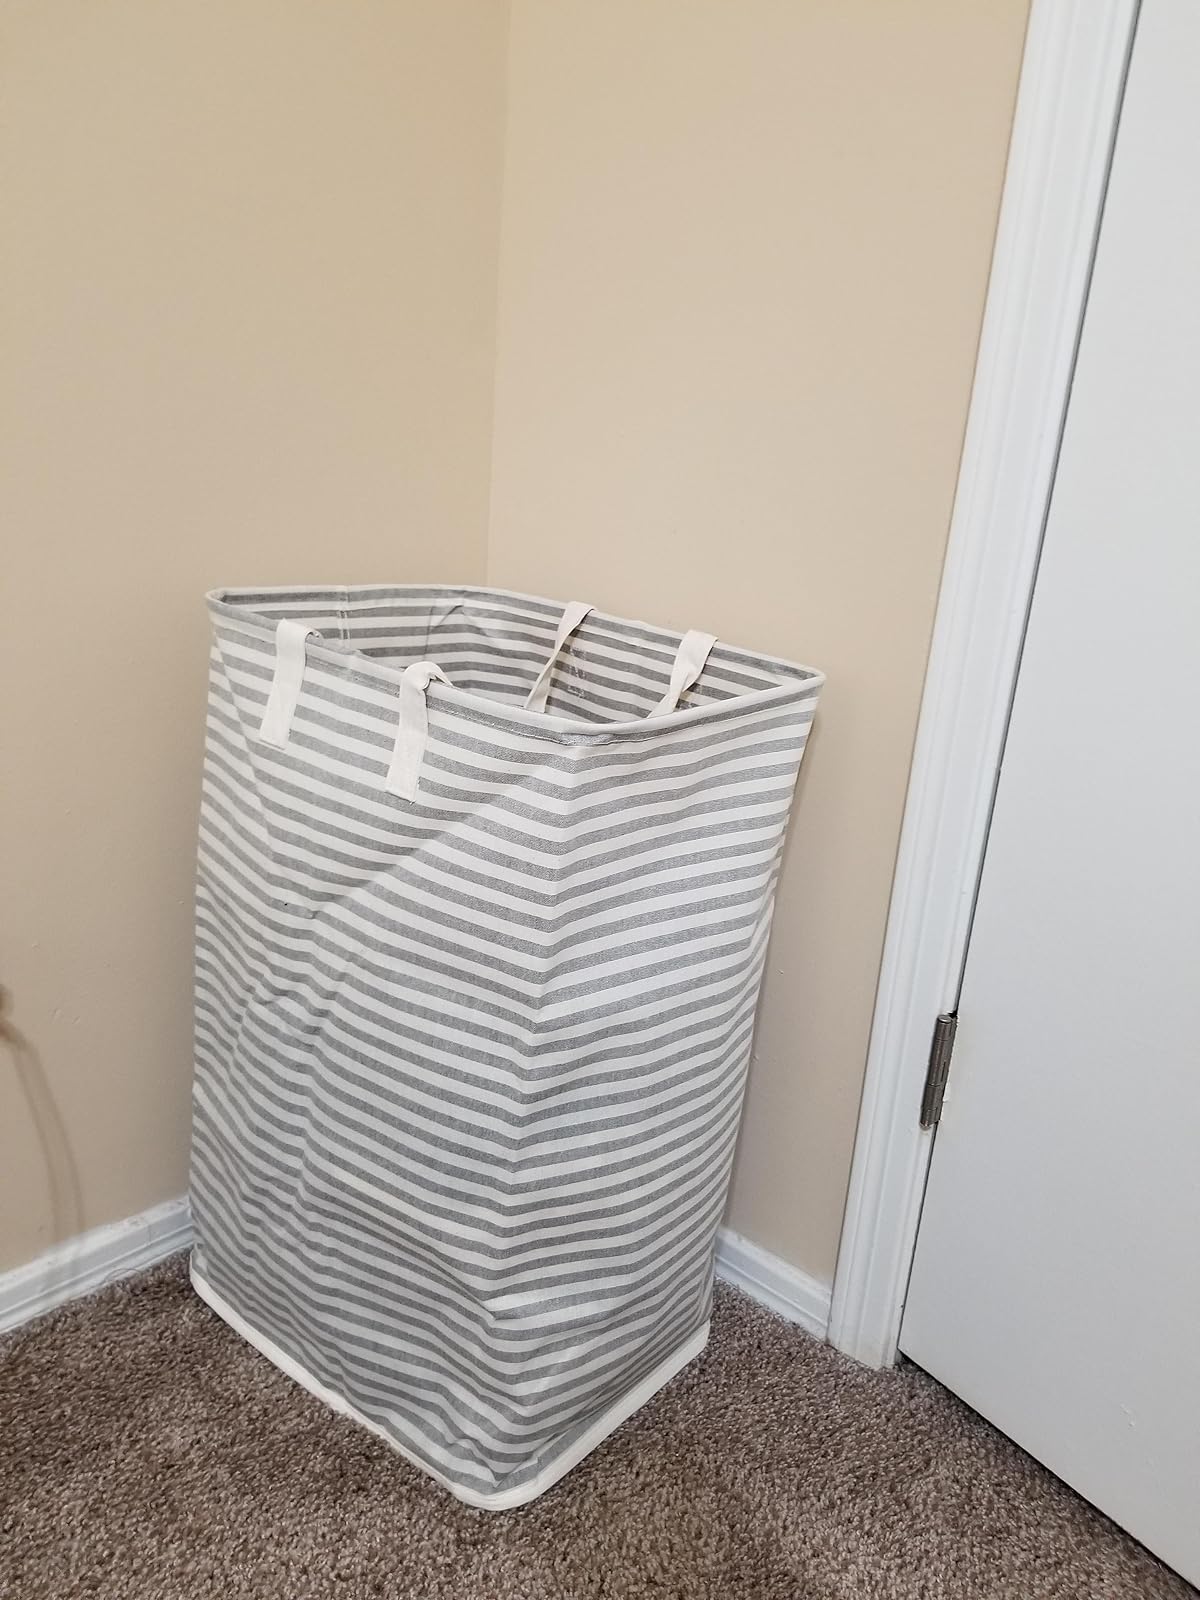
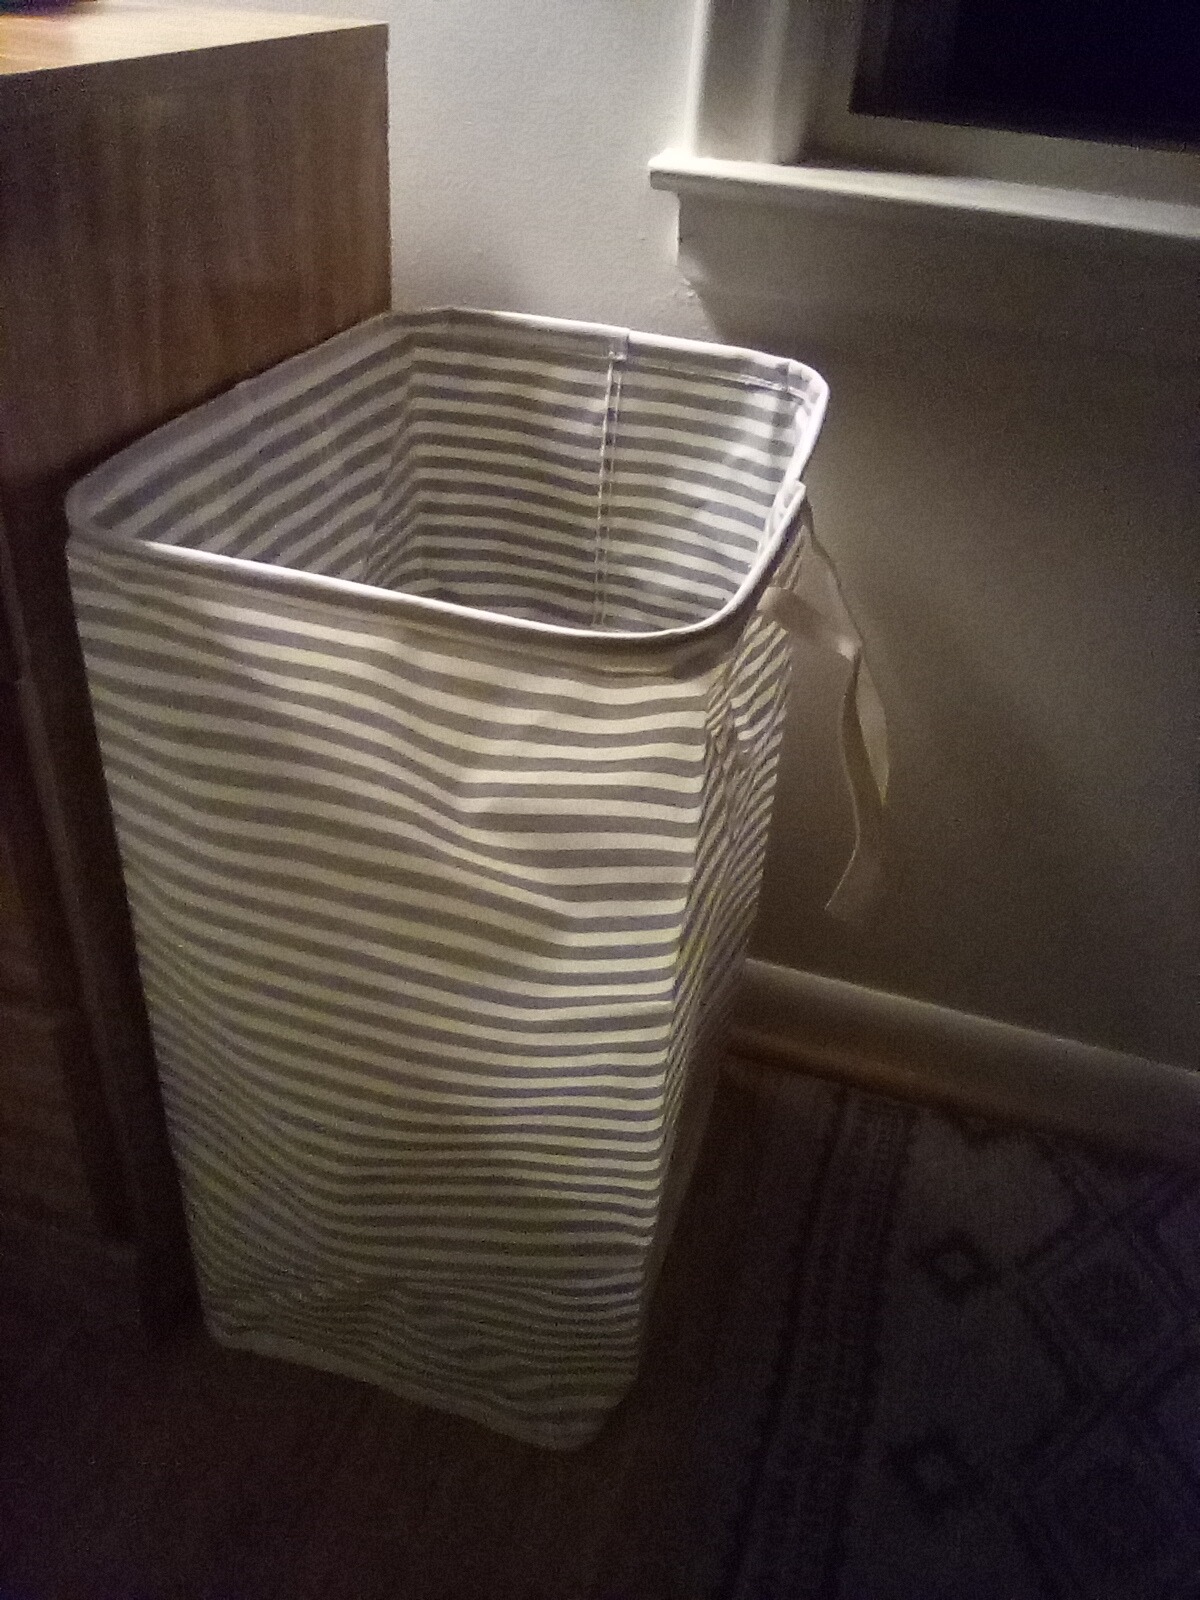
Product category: items_hamper
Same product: yes